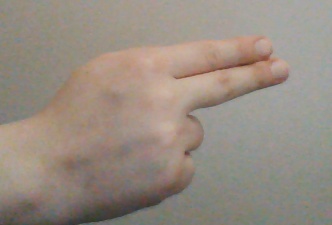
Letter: ain